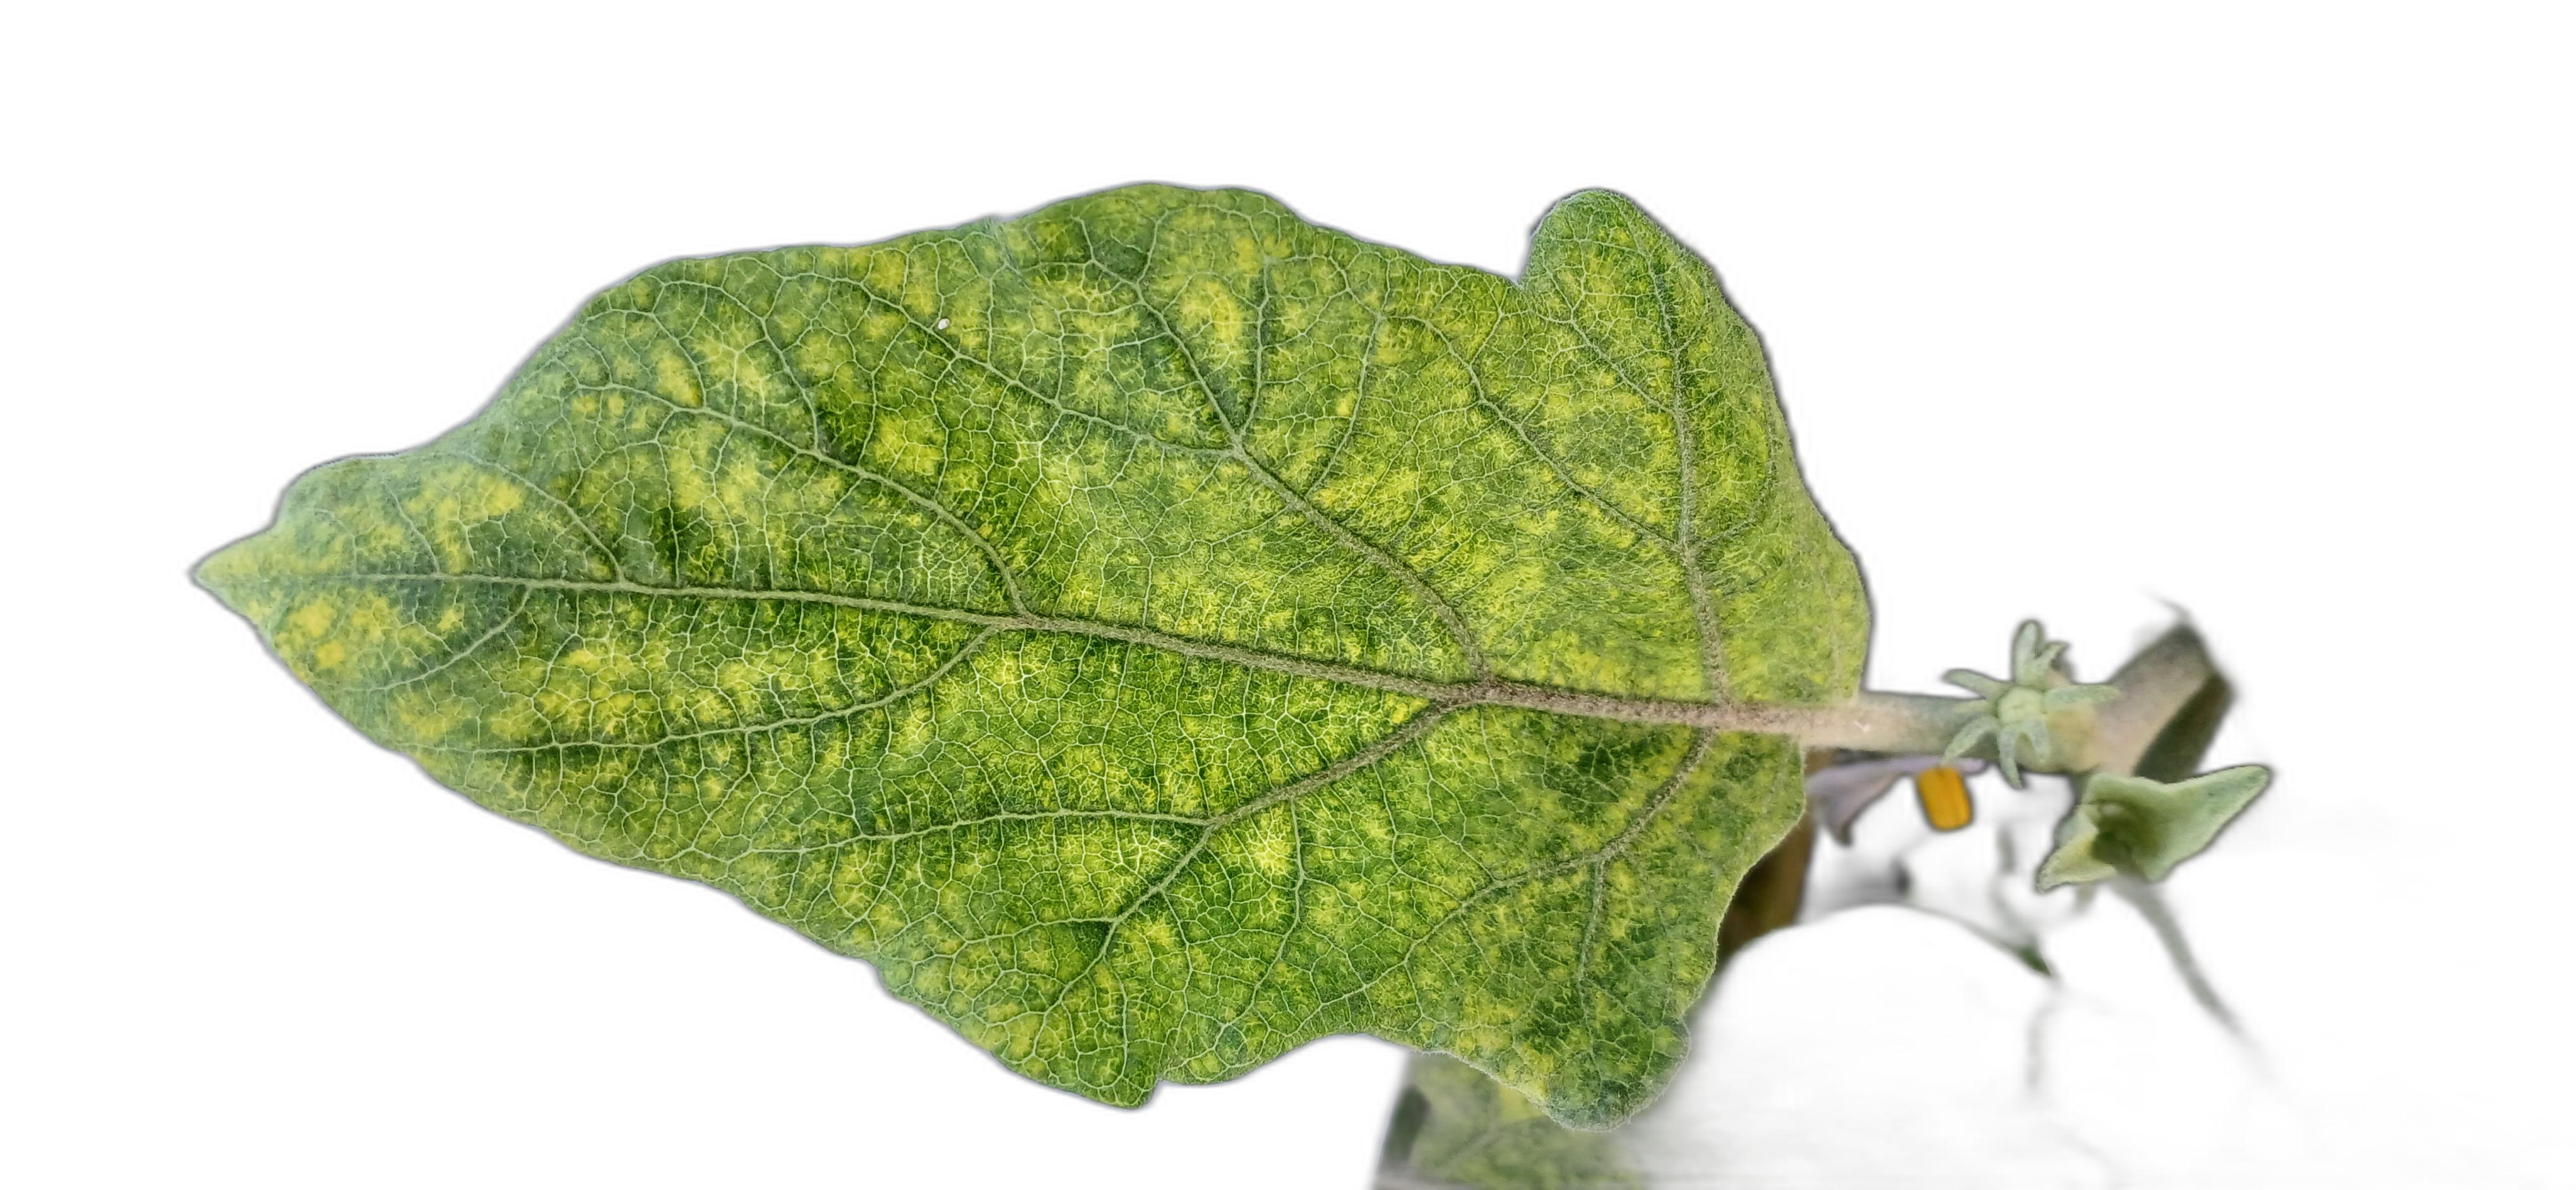
Label: Mosaic Virus Disease